Alice Instone

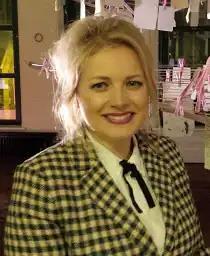
Instone in 2016

Alice Instone (born 4 June 1975) is an English artist. She is known for making work concerned with gender, personal narrative and the similarities that bind us together; frequently collaborating with well-known public figures.